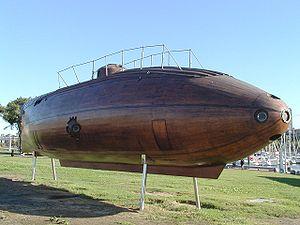
L'histoire des sous-marins commence par la prise de conscience de l'intérêt de la navigation sous-marine, que ce soit pour des questions de discrétion ou comme défi technique, avant même l'avènement de bateaux destinés à naviguer sous l'eau.
Narcís Monturiol i Estarriol, né le 28 septembre 1819 à Figueres et mort le 6 septembre 1885 à Sant Martí de Provençals, est un inventeur espagnol à qui l'on doit le premier sous-marin à propulsion mécanique utilisant un combustible.
La coque est le constituant premier d'un bateau : il forme le flotteur, c'est-à-dire l'élément assurant la flottabilité et l'étanchéité. Un bateau peut comprendre une seule coque ou plusieurs : un catamaran comprend deux coques, un trimaran trois, suivent les quadrimarans et les pentamarans. Sa rigidité provient notamment de sa forme courbe, propriété mécanique générale des coques.